Eileen Cummings

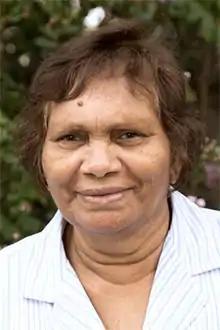

Eileen Cummings (born 1943) is a teacher, policy and liaison officer and Indigenous leader in the Northern Territory of Australia. She is a member of the Rembarrnga Ngalakan ethnic groups. She is also a member of the 'Stolen Generation' and is an activist advocating for the well-being of living members of that group.